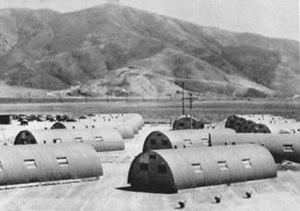
Une hutte Quonset est une structure préfabriquée en acier galvanisé ondulé ayant une section transversale semi - circulaire. Le concept inspiré de la cabane Nissen introduite par les Britanniques pendant la Première Guerre mondiale a été développé aux États-Unis. Des centaines de milliers d'unités ont été produites pendant la Seconde Guerre mondiale et les surplus militaires ont été vendus au public. Le nom vient du site de leur première fabrication à Quonset Point au Davisville Naval Construction Battalion Center à Davisville, Rhode Island.